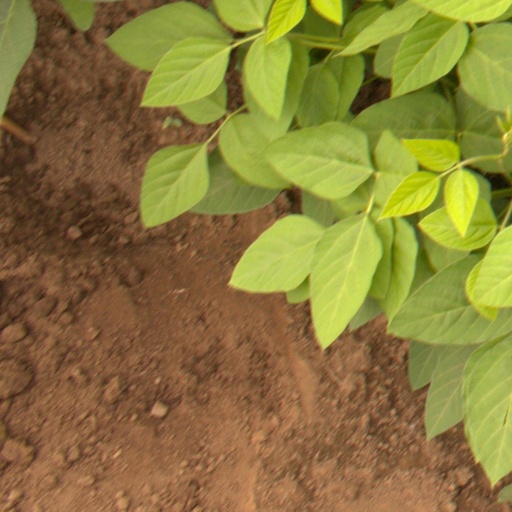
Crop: soybean